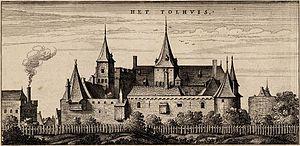
Tolhuis est un château situé près du village néerlandais de Lobith, à l'endroit où le Rhin entre aux Pays-Bas.